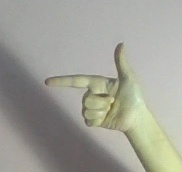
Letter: yaa